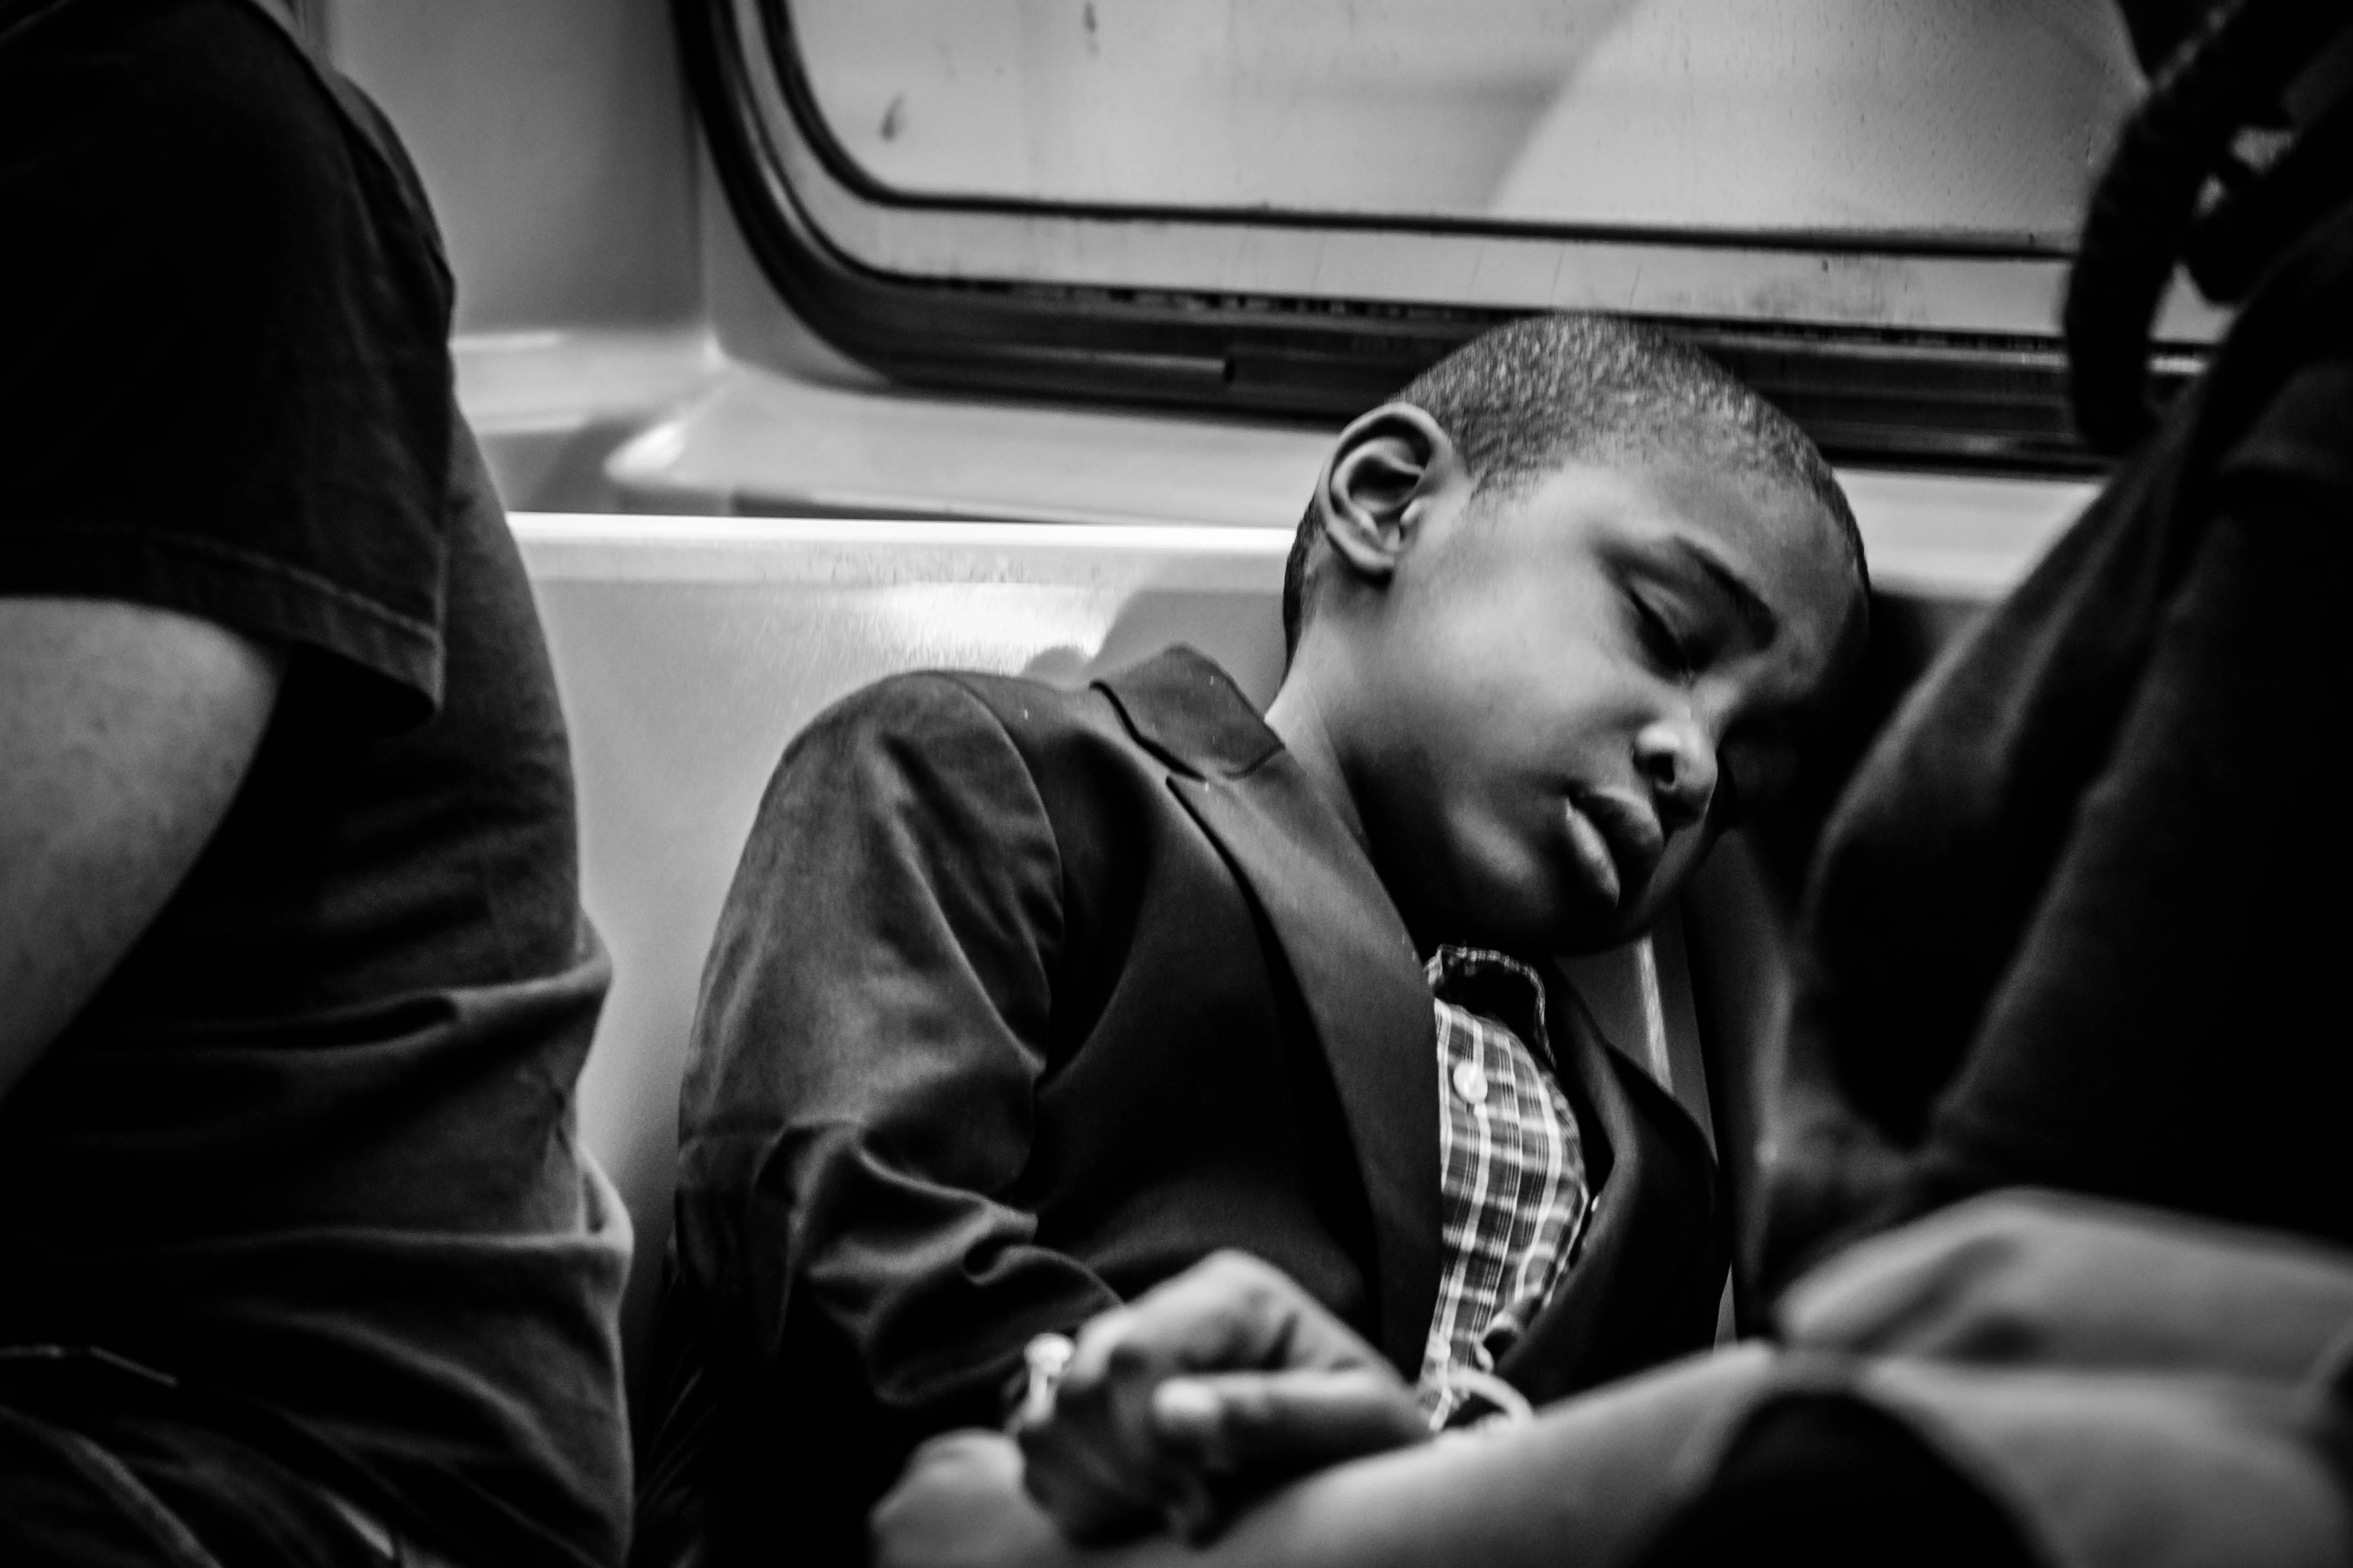
person, black and white, photography, train, manhattan, subway, sleeping, black, monochrome, blackandwhite, newyork, ny, adorable, newyorksubway, monochrome photography, film noir